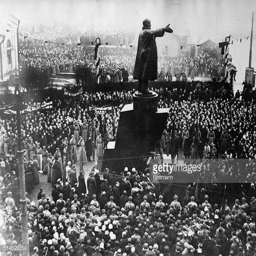
on the 9th anniversary , a large statue of philosopher is unveiled to a tremendous crowd .